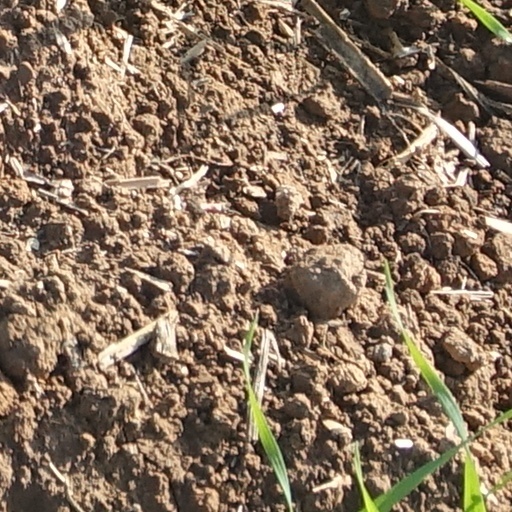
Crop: wheat